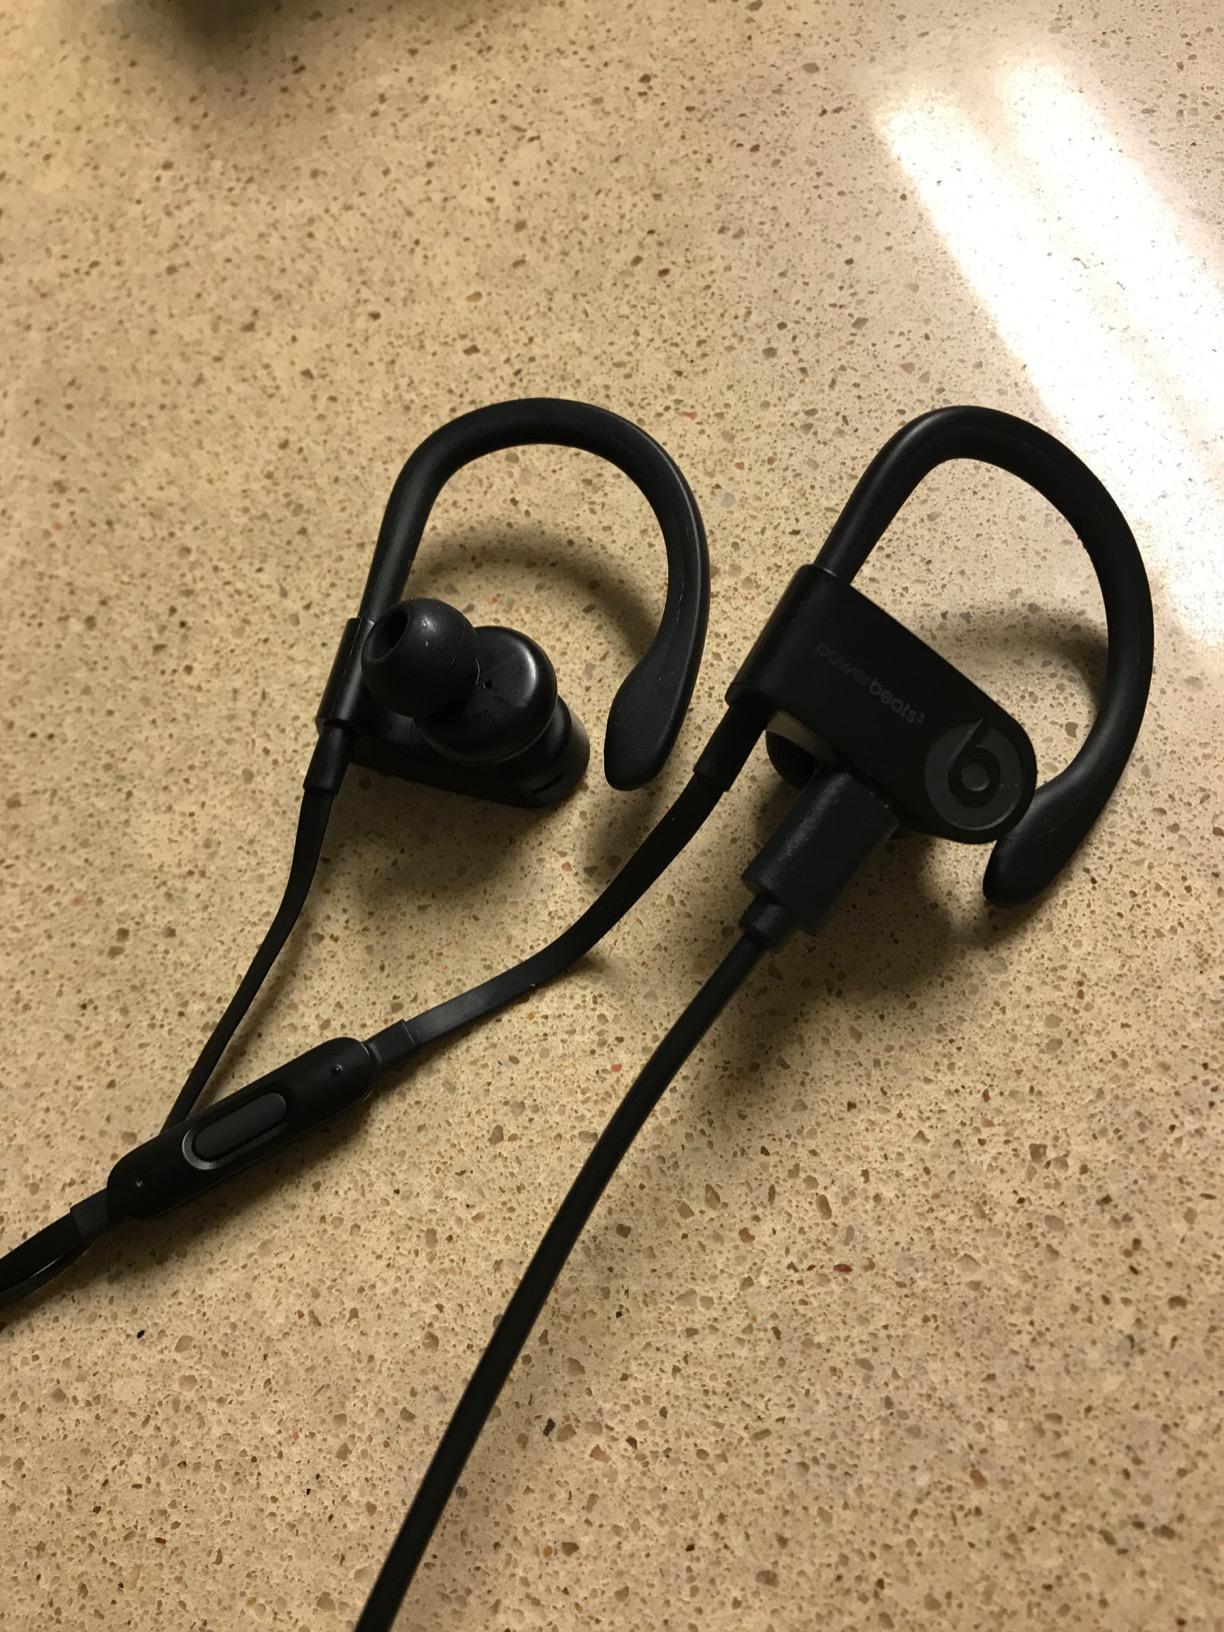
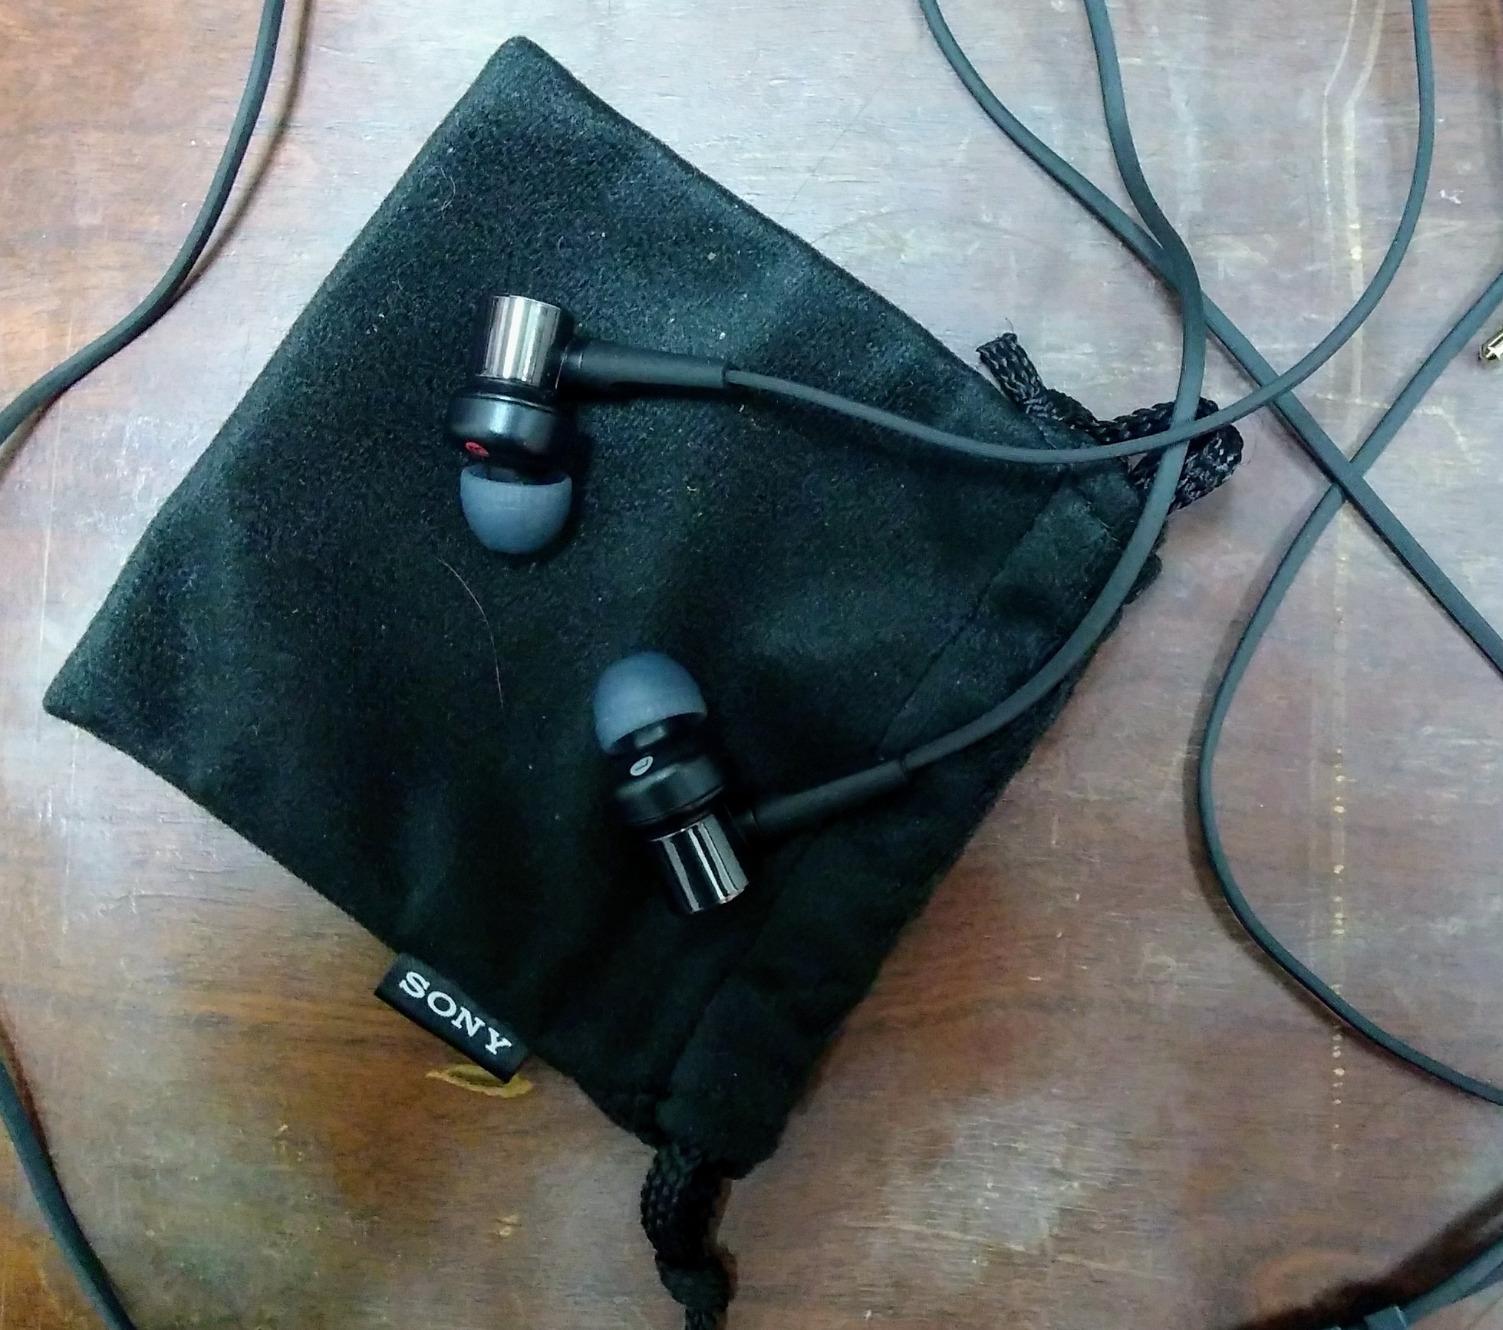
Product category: headphones
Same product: no